About Fate

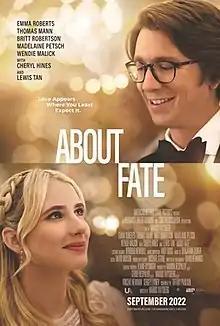
Theatrical release poster

About Fate is a 2022 American romantic comedy film directed by Maryus Vaysberg from a screenplay by Tiffany Paulsen. It is a remake of the 1976 Soviet television film "The Irony of Fate". The film stars Emma Roberts, Thomas Mann, Britt Robertson, Madelaine Petsch, Wendie Malick, Cheryl Hines, and Lewis Tan.